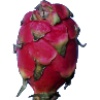
Label: red_pitahaya